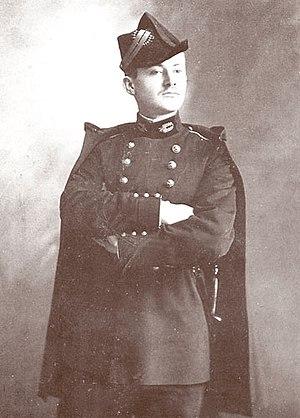
Eugène Freyssinet, ingénieur français, en uniforme de polytechnicien.
Eugène Freyssinet est un ingénieur français, père du béton précontraint dont le premier brevet est déposé le 2 octobre 1928, avec son ami l'ingénieur et inventeur Jean Charles Séailles. Pour mettre en œuvre ses inventions, Edme Campenon créa en 1943 la Société technique pour l’utilisation de la précontrainte qui devint en 1976 la société Freyssinet.